Dubai

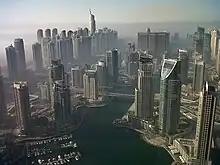
Dubai Marina

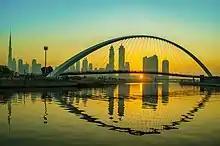
Tolerance Bridge of Business Bay

Dubai has been called the "shopping capital of the Middle East". Dubai alone has more than 70 shopping centres, including the world's second-largest shopping centre, The Dubai Mall. As of June 2024 the Emirate real estate developer Emaar Properties, announced plans to expand the 12-million-square-foot mall, for 1.5 billion dirhams ($408 million), adding a further 240 luxury stores, along with new food outlets. Dubai is also known for the historical souk districts located on either side of its creek. Traditionally, dhows from East Asia, China, Sri Lanka, and India would discharge their cargo and the goods would be bargained over in the souks adjacent to the docks. Dubai Creek played a vital role in sustaining the life of the community in the city and was the resource that originally drove the economic boom in Dubai. , Dubai Creek has been proposed as a UNESCO World Heritage Site. Many boutiques and jeweler stores are also found in the city. Dubai is also referred to as "the City of Gold" as the Gold Souk in Deira houses nearly 250 gold retail shops.